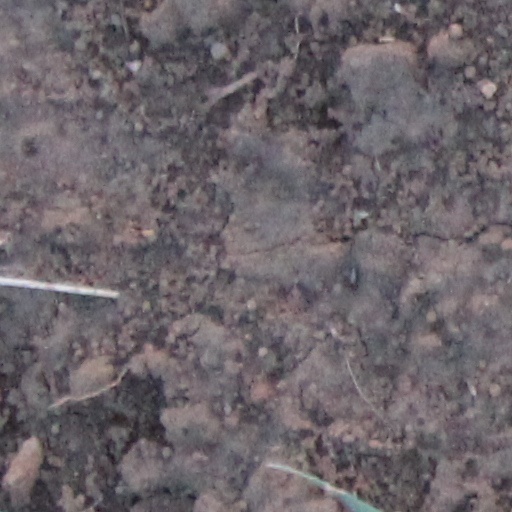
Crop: wheat